Francisco Mancebo

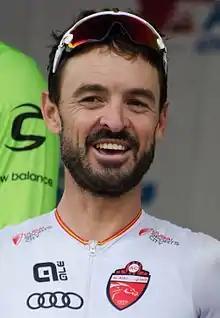
Mancebo at the 2016 Tour of Alberta

Francisco Mancebo Pérez (born 9 March 1976) is a Spanish professional cyclist, who currently rides for UCI Continental team . He initially rode for team , but moved to in 2006.